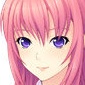
Portrait style: Anime Portrait